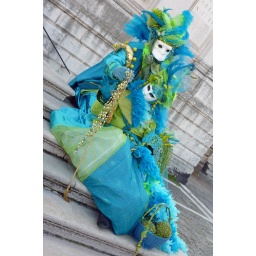
Couple in blue and green at the foot of the Salute church (P1000854a)